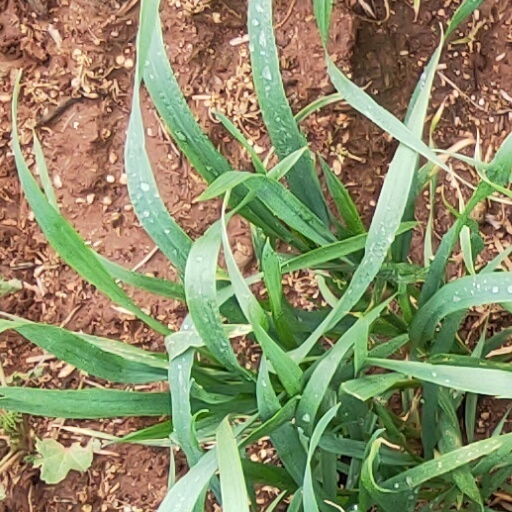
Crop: wheat